Clifford, West Yorkshire

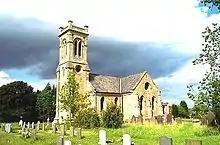
St Luke's C of E church

There are three churches in Clifford. The Anglican church dedicated to St Luke on high ground at the western end of the village is built in the Gothic style of architecture and was consecrated by the Archbishop of York in 1842. The church cost £1200 raised by subscription and the site was donated by George Lane-Fox. The Wesleyan Methodists built a chapel, and the Roman Catholics built St Edward King and Confessor Catholic Church to serve the population of Irish workers that came to work in Grimstons flax mill established in the village in 1831. The Grimston, Clifford and Vavasour families contributed to the cost of building the church.